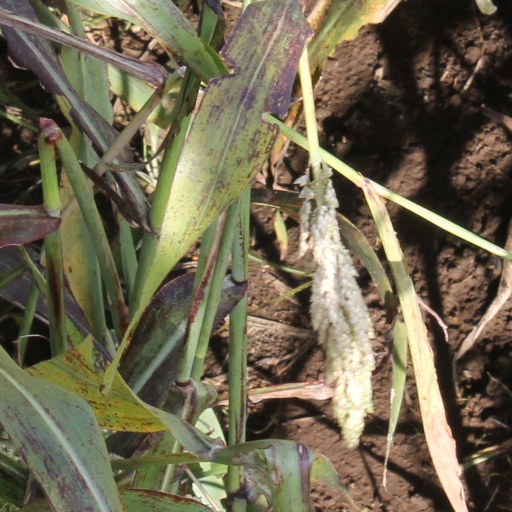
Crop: sorghum